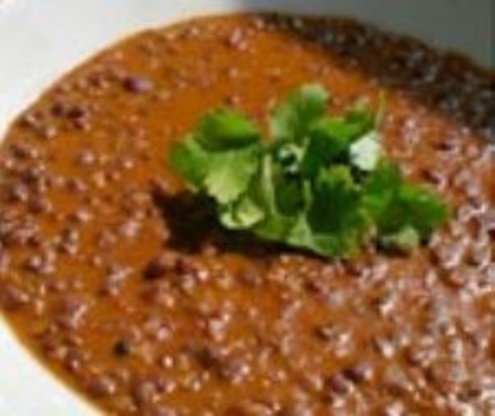
Dish: dal_makhani